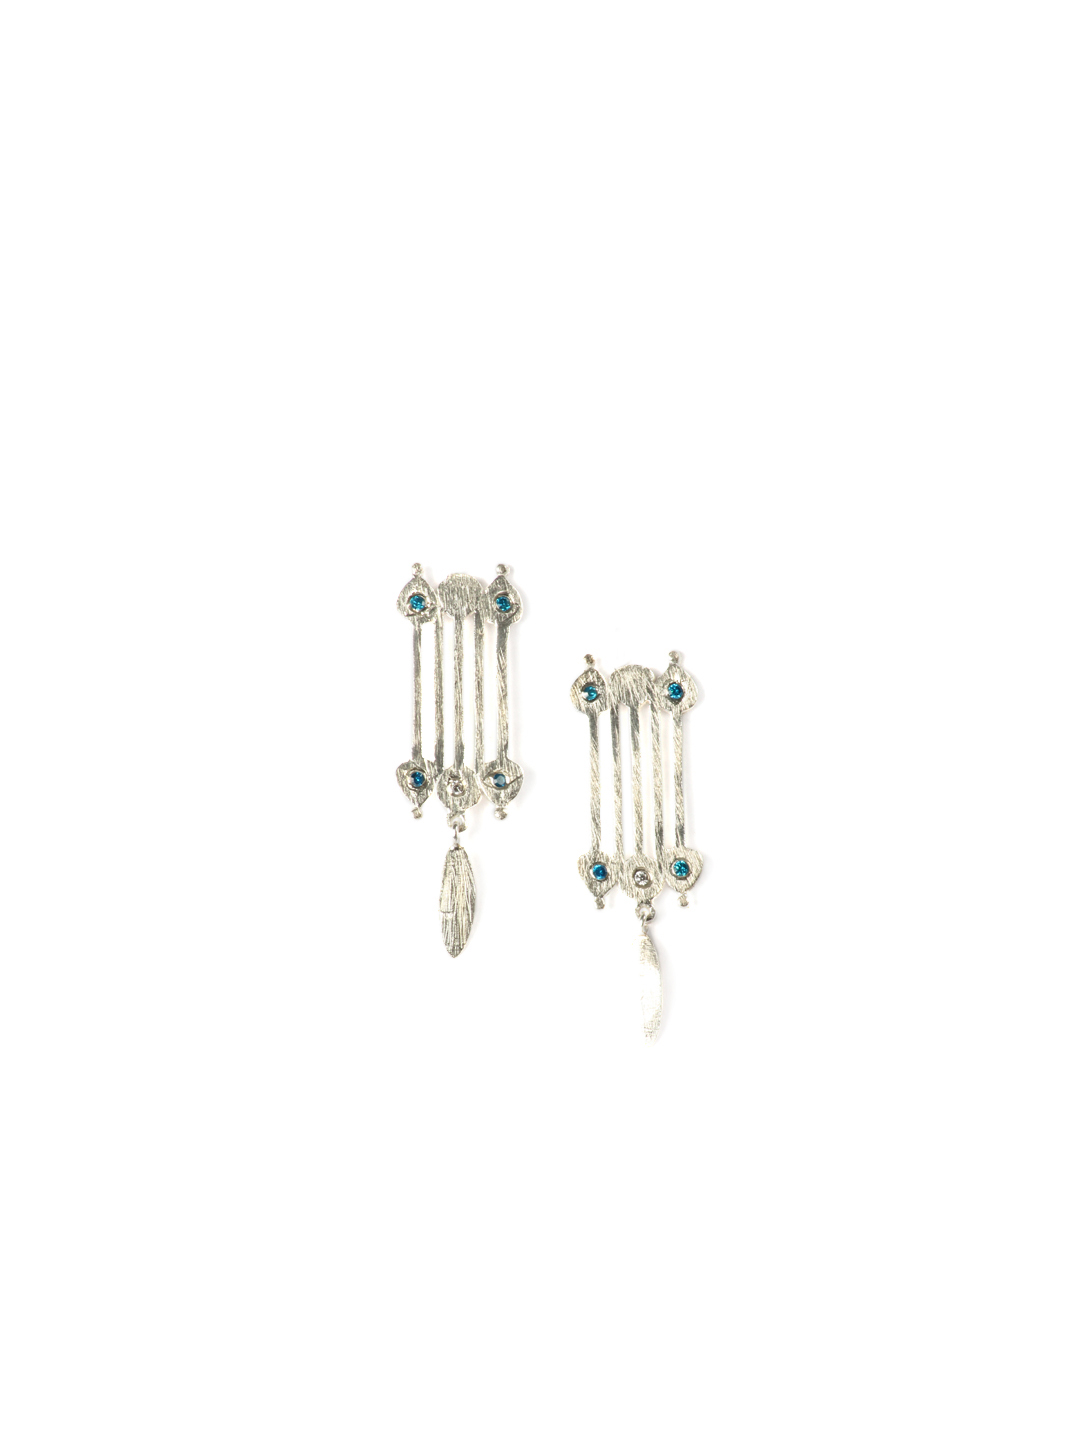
Fabindia Women Anusuya Silver Earrings
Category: Accessories / Jewellery / Earrings
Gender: Women
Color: Silver
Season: Winter 2016
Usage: Ethnic